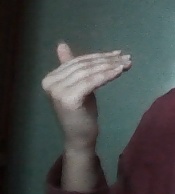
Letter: khaa